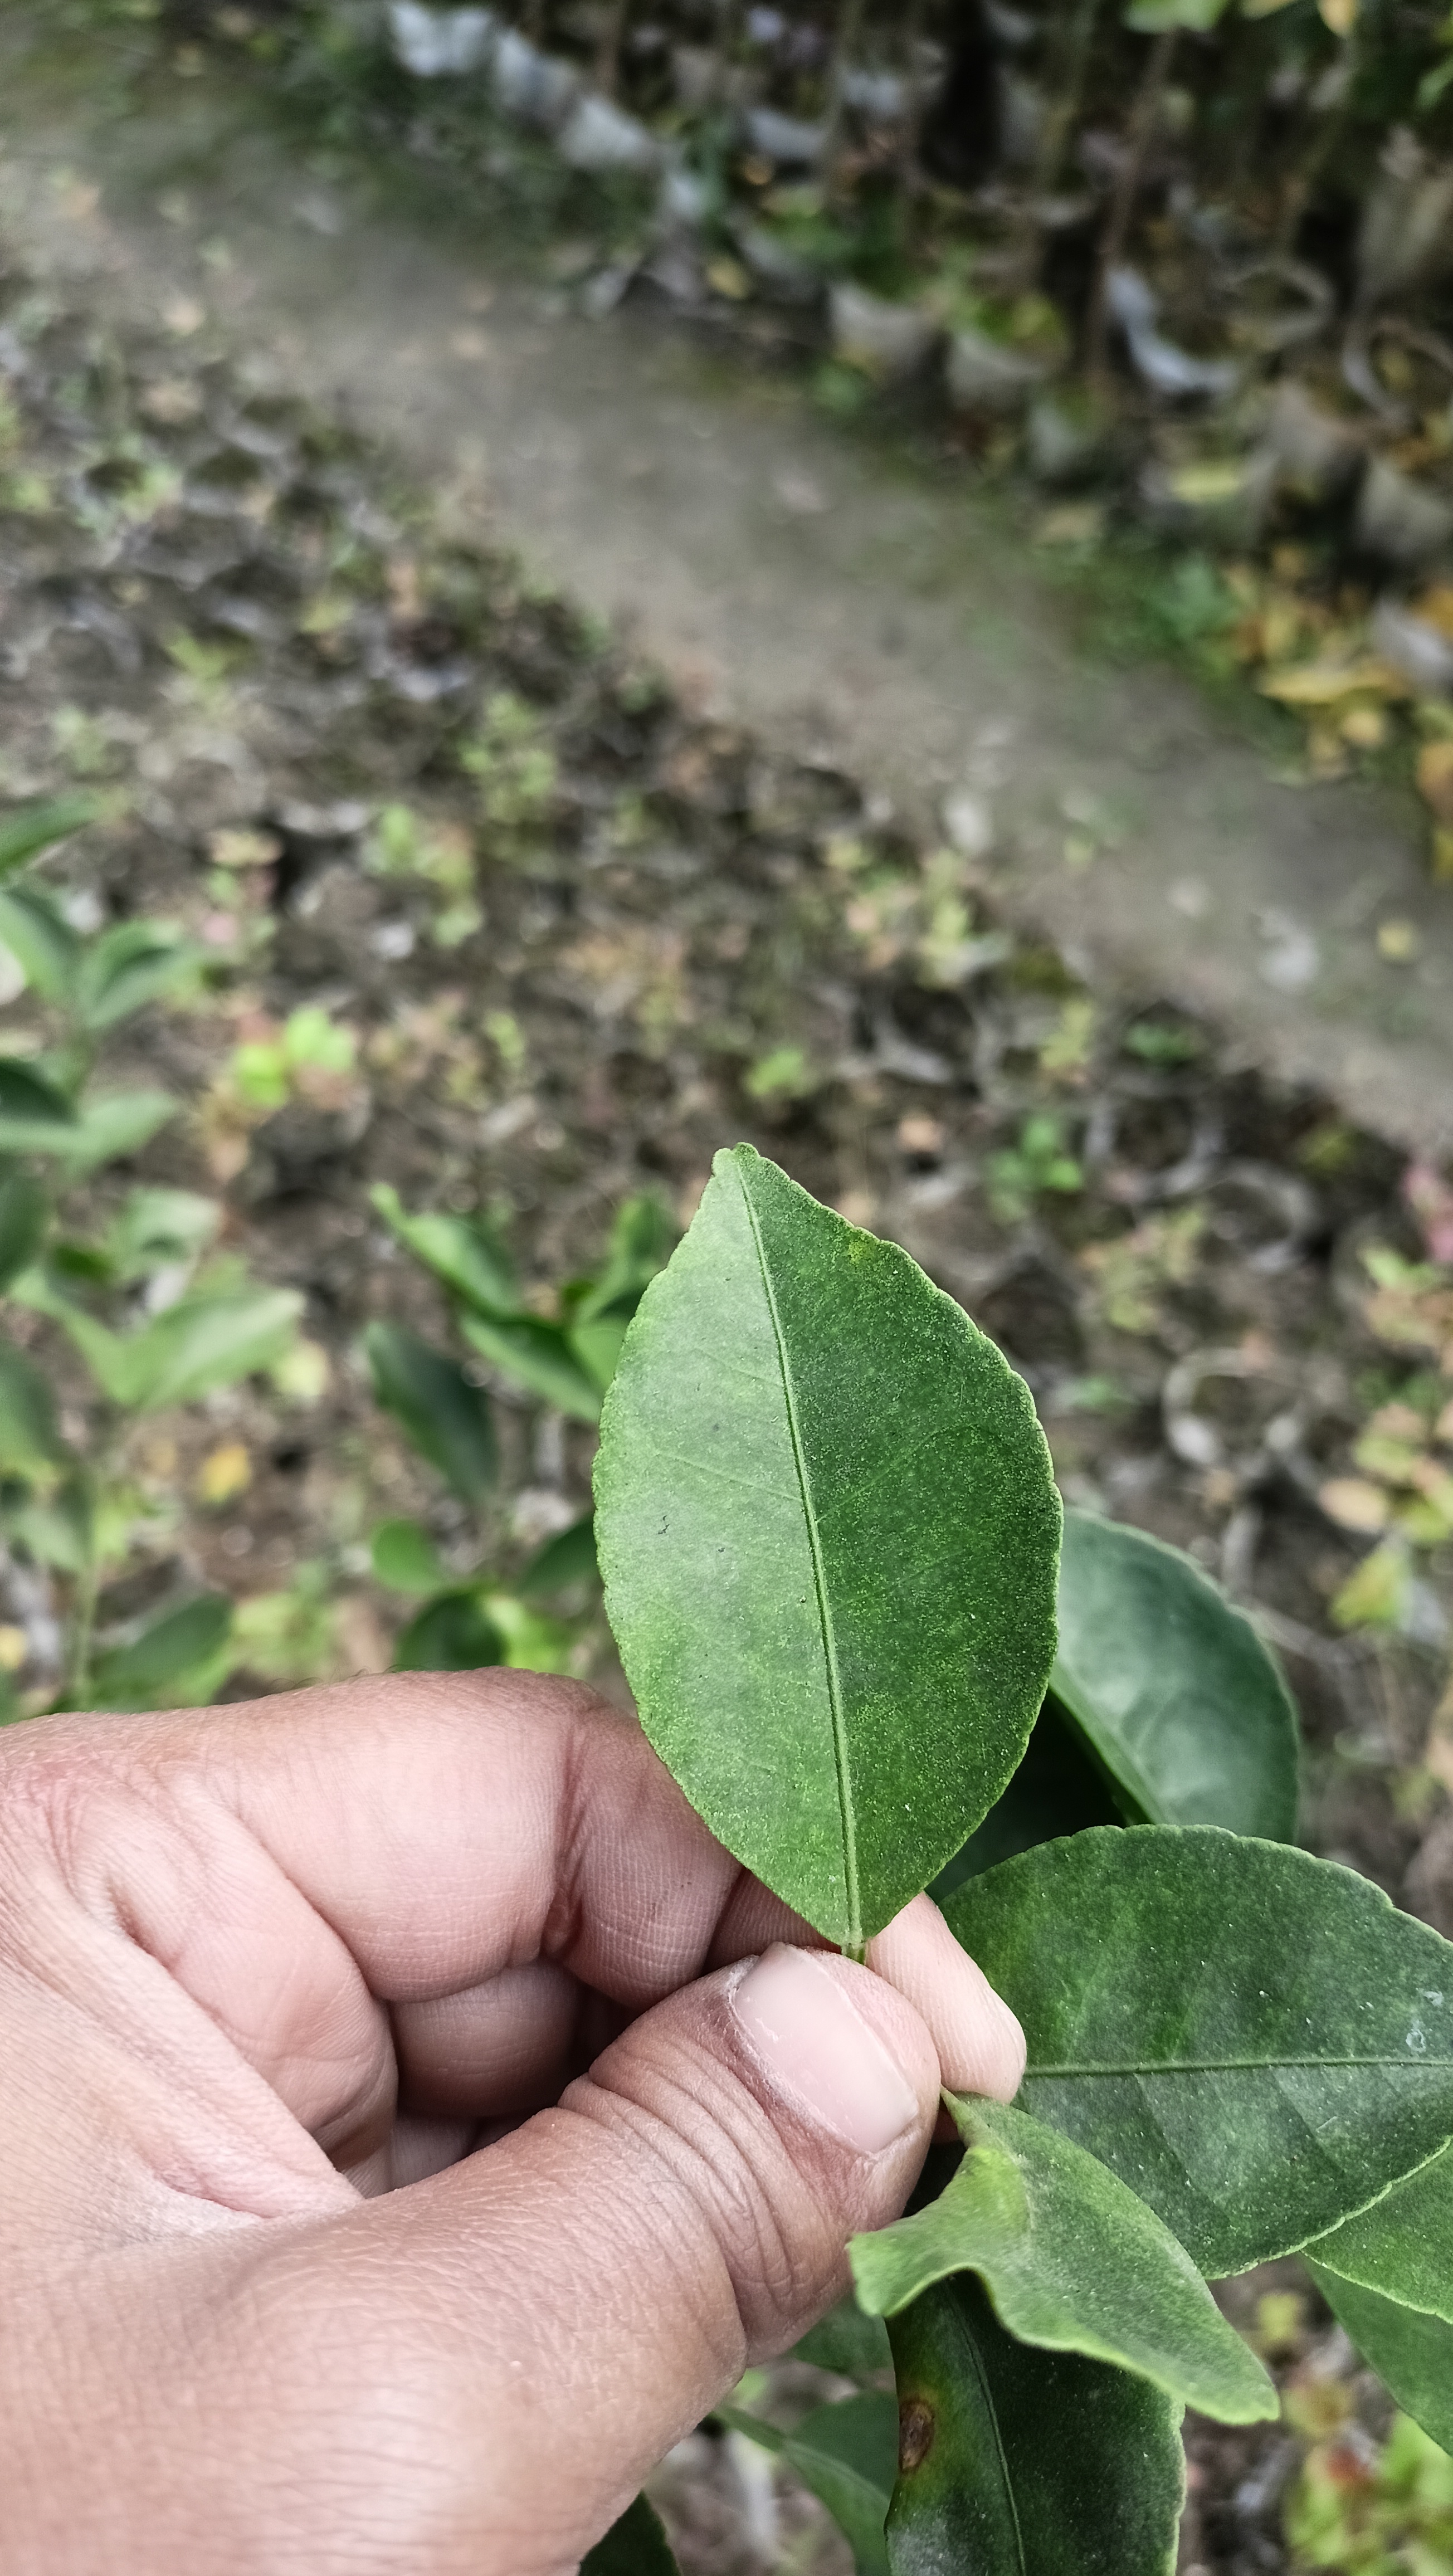
Mandarin leaf variety: China Mishti